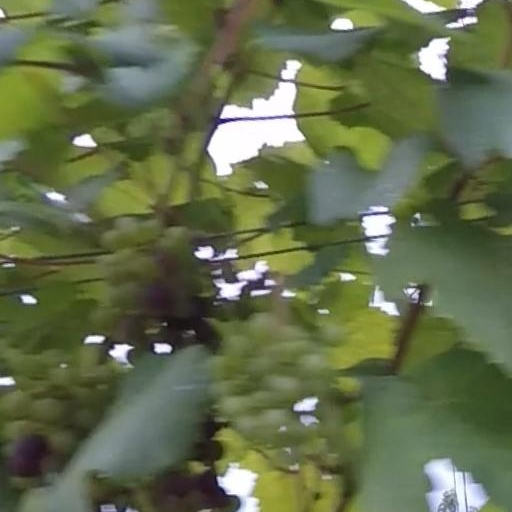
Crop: grape